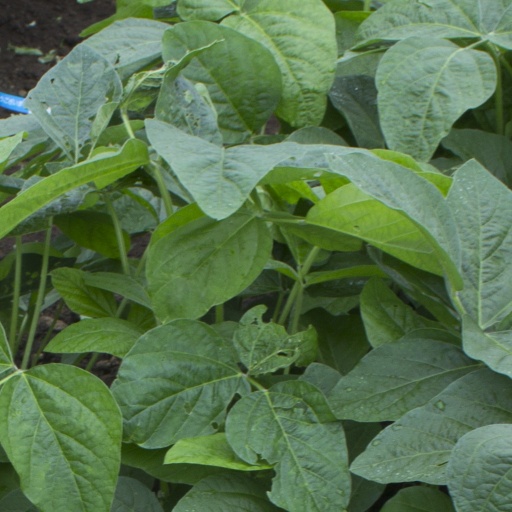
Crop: soybean